Eric Akoto

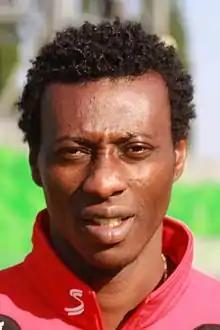
Akoto with Kapfenberger SV in 2009

Eric Akoto (born 20 July 1980) is a naturalized Togolese former professional footballer who played as a centre-back. Born in Ghana, he represented the Togo national team at international level.